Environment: real
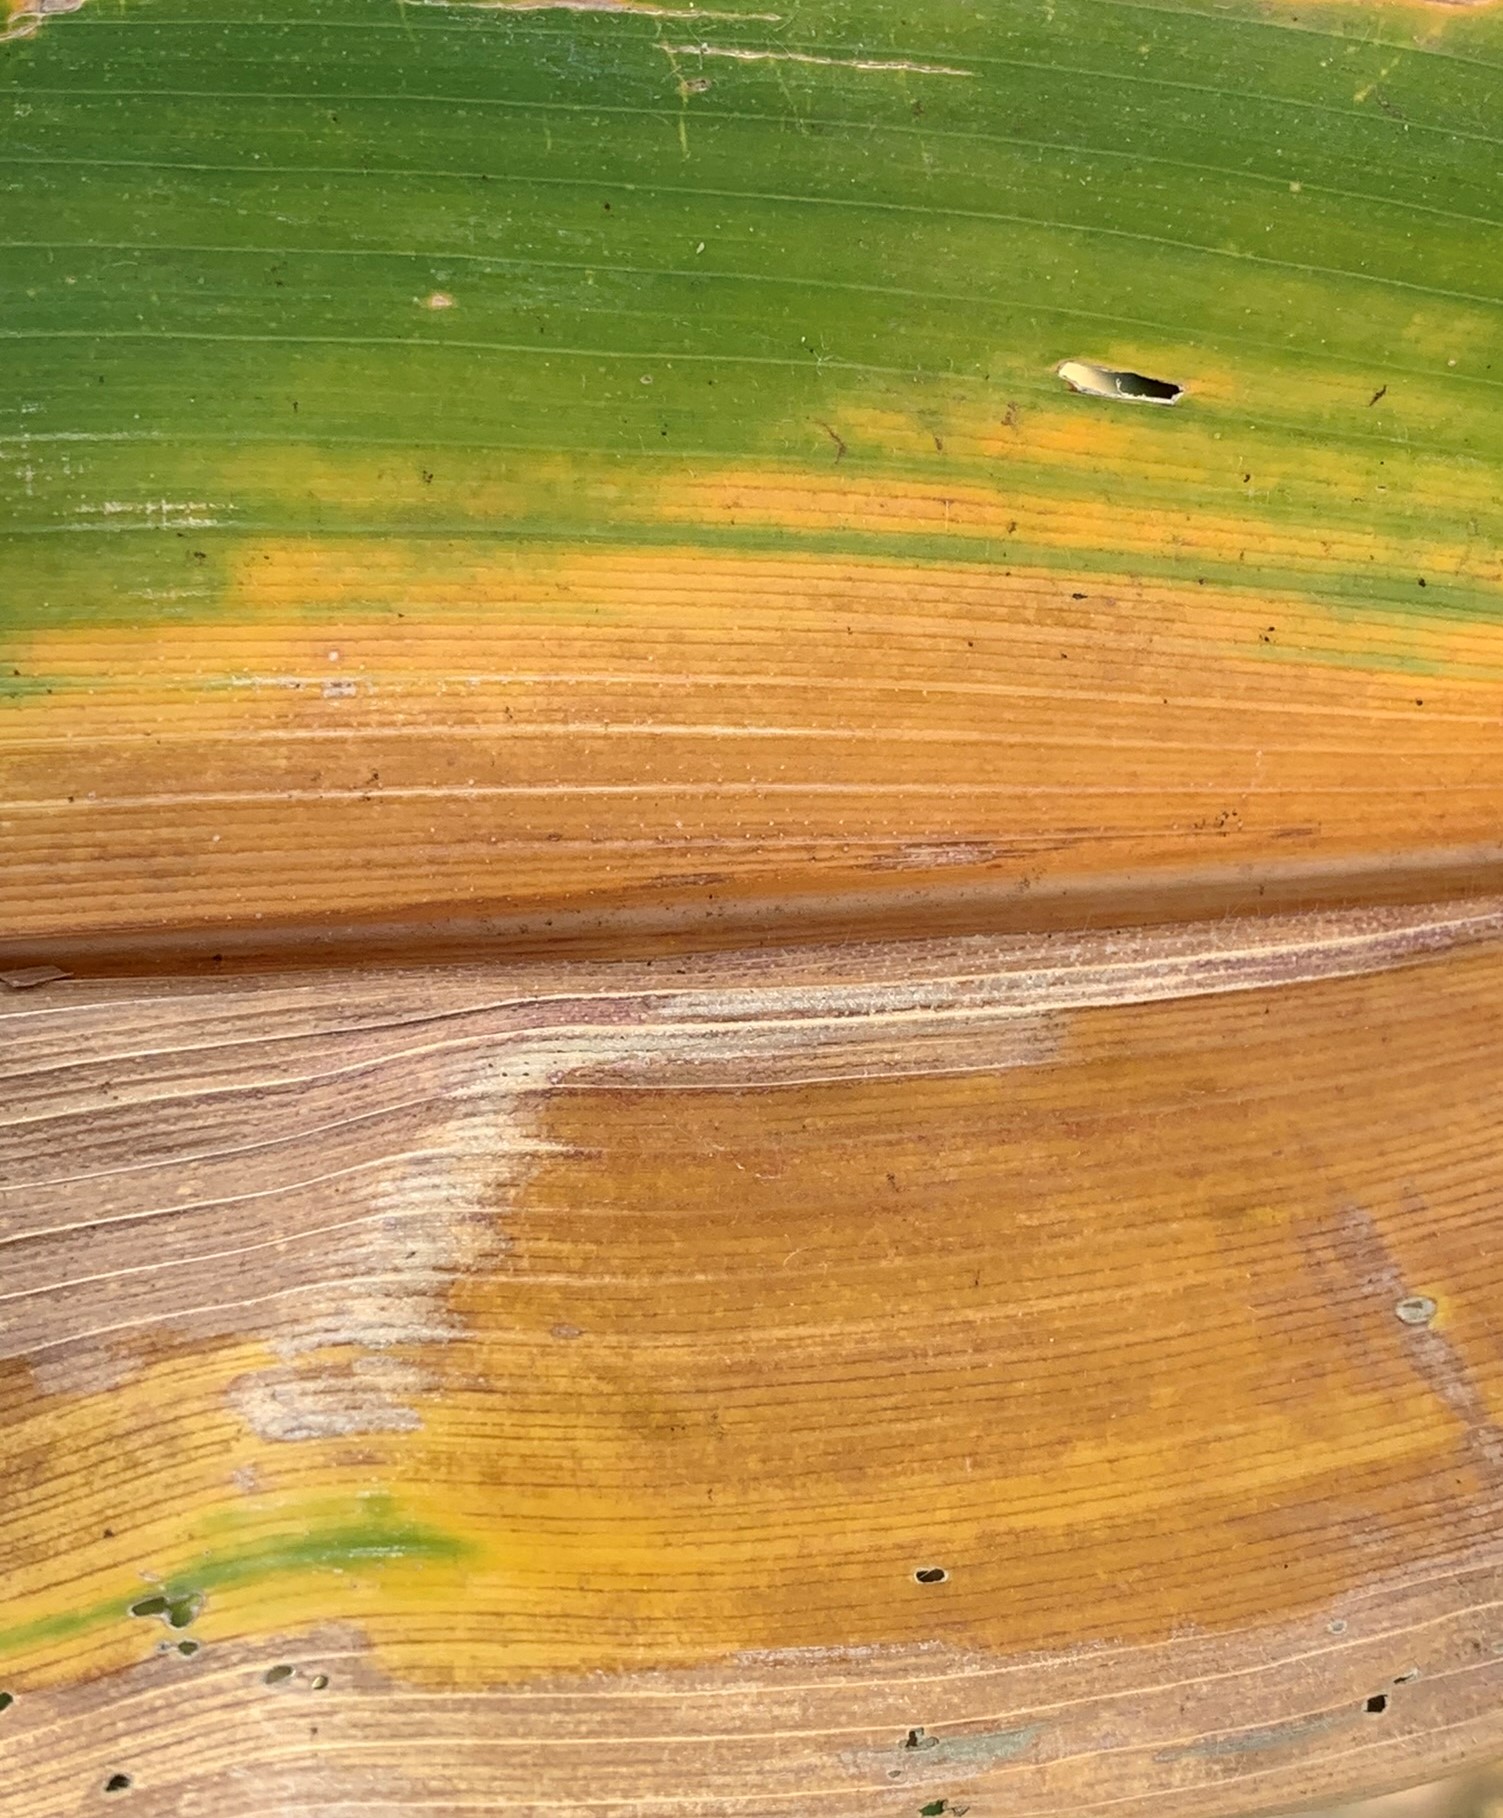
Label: lethal_necrosis